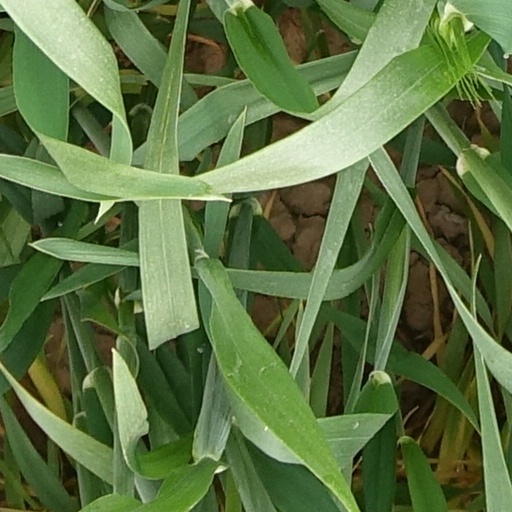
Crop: wheat